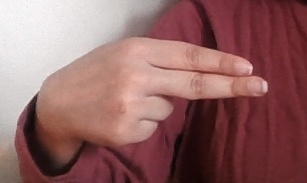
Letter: ain